B71 Sandoy

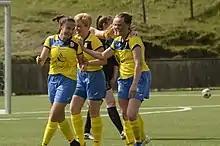
Women's team players: Tórunn, Sólrun, Sigrid and Gerda in a match against Giza Hoyvík in 2017.

Much of the excitement from this year, however, did not originate solely from the men's team, but also by the newly formed women's team, led by youth and head coach, Bakary Bojang. The women were, rather optimistically, entered into the Premier Division for their first season back and this was close to derail the entire venture, suffering heavy losses for a couple of matches, before being allowed to relegate to a lower division, which hadn't started the season at that point. B71 merged the team with AB and the two clubs and this, coupled with the move to a lower division was especially beneficial for the team, finishing third in the division with some great results and success stories along the way.